ASM-A-1 Tarzon

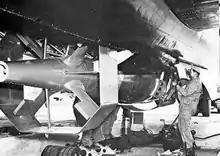
Tarzon being loaded on a B-29 of the 19th Bomb Group

Although the VB-13 project had not reached the testing stage by the end of World War II, it avoided being cancelled, proceeding as a low-priority project. Limited testing was conducted during 1948 and 1949; additional testing at Alamogordo, New Mexico in 1950 led to the Tarzon being approved for operational service in the Korean War.